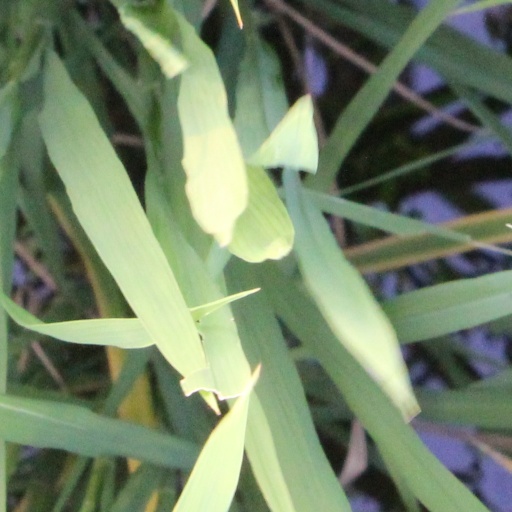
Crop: rice